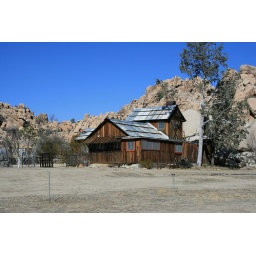
the red-orange of the house was really striking against the sand and sky.